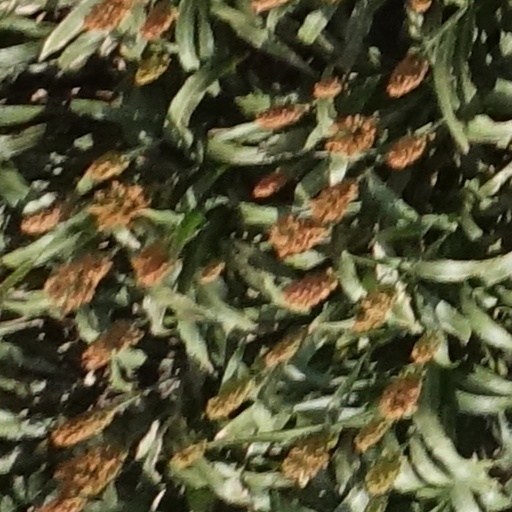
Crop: sorghum